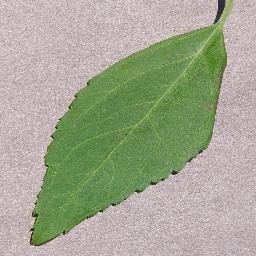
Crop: cherry
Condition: (including_sour)_healthy